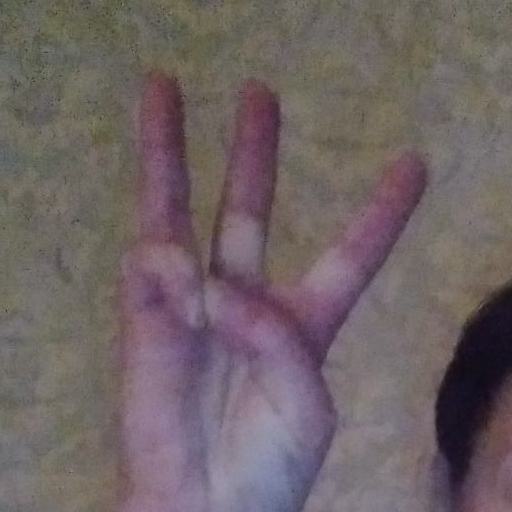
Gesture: three